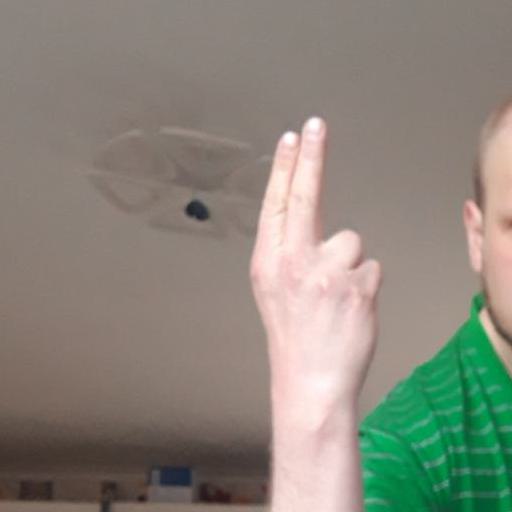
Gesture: two_up_inverted